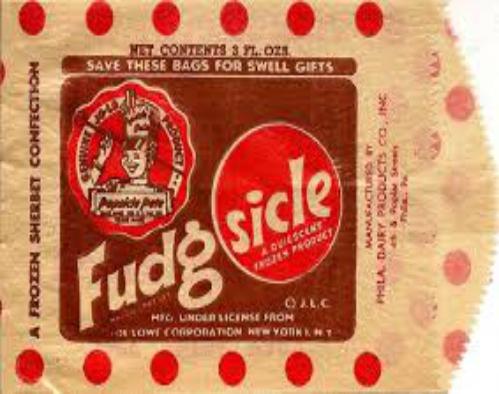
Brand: Fudgsicle
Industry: Food